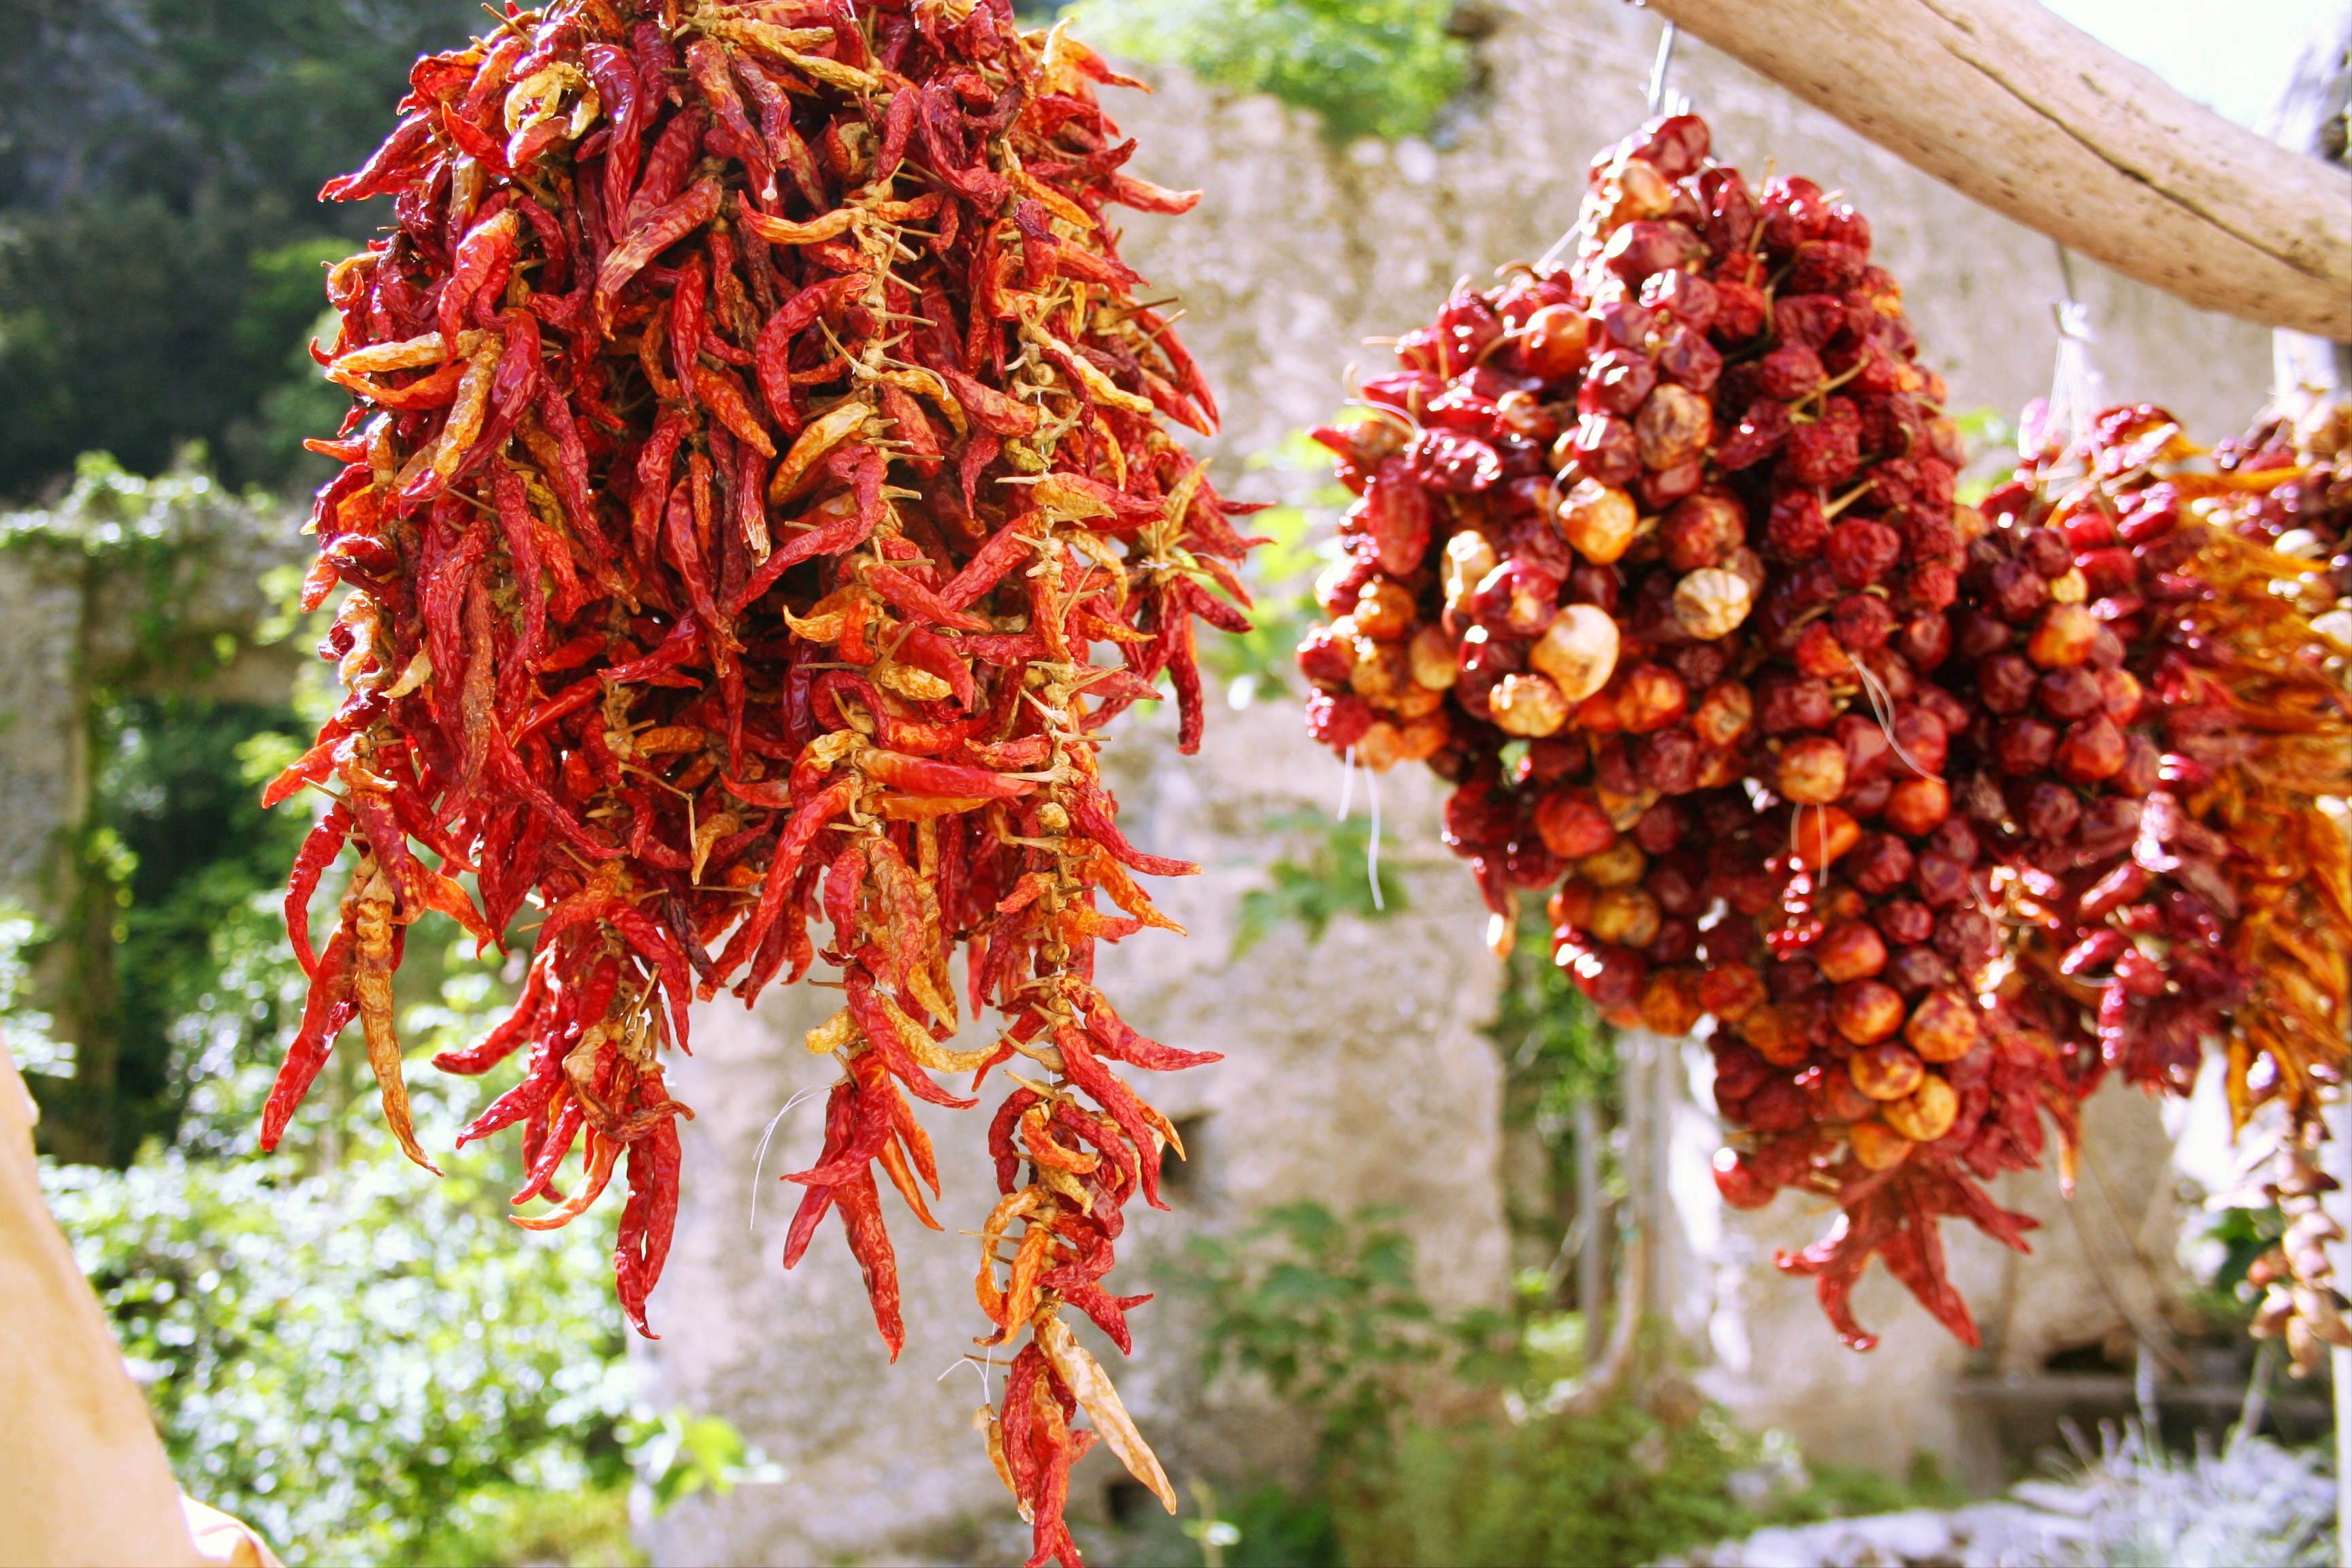
plant, leaf, flower, food, produce, vegetable, autumn, botany, flora, shrub, flowering plant, land plant